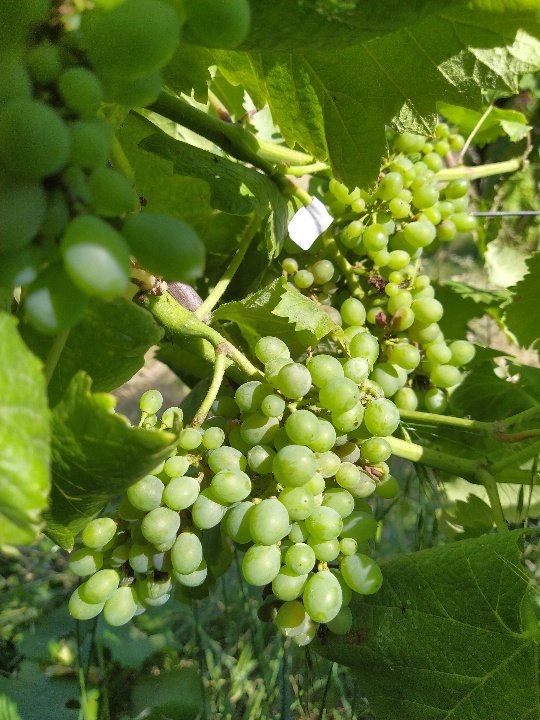
Berries visible: 136
Grape clusters: 2